Shorncliffe Army Camp

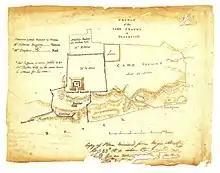
Map dated 1801 showing Shorncliffe Redoubt on the left and the camp ground on the right

The camp was established in 1794 when the British Army bought over 229 acres of land at Shorncliffe; it was then extended in 1796 and 1806. It was at Shorncliffe that, in 1803, Sir John Moore trained the Light Division that fought under the Duke of Wellington in the Napoleonic Wars. In 1890, hutted camp facilities were replaced with permanent facilities known as Moore Barracks, Napier Barracks, Ross Barracks, Royal Engineers Barracks (later known as Burgoyne Barracks) and Somerset Barracks. Risborough Barracks was established by 1910.